5th Infantry Division (Philippines)

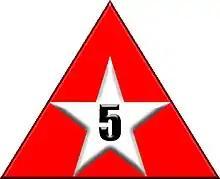
Coat of Arms of the 5ID

The 5th Infantry Division, Philippine Army, known officially as the Star Division, is the Philippine Army's primary infantry unit in Northern Luzon, and specializes in anti-guerrilla warfare.